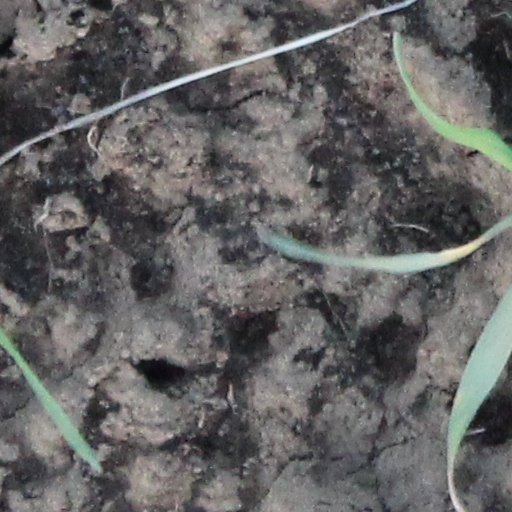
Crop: wheat